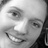
Emotion: happy